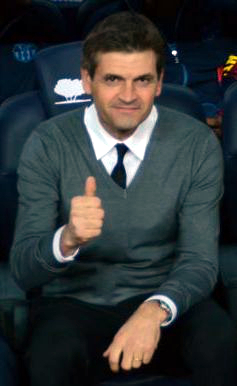
ตีโต บีลานอบา

 | playername = ตีโต บีลานอบา
 | image = ไฟล์:Tito Vilanova (2012).jpg
 | caption =
 | fullname = ฟรันเซสก์ บีลานอบา อี บาโย
 | dateofbirth =
 | cityofbirth = เบลย์ไกราเดมปูร์ดา
 | countryofbirth = ประเทศสเปน
 | dateofdeath =
 | cityofdeath = บาร์เซโลนา
 | countryofdeath = ประเทศสเปน
 | height =
 | position = Midfielder#Centre midfielder|กองกลาง
 | currentclub =
 | youthyears1 = 1984–1988 | youthclubs1 = สโมสรฟุตบอลบาร์เซโลนา|บาร์เซโลนา
 | years1 = 1988–1990 | clubs1 = FC Barcelona B|บาร์เซโลนาเบ | caps1 = 52 | goals1 = 6
 | years2 = 1990–1992 | clubs2 = UE Figueres|ฟีเกเรส | caps2 = 72 | goals2 = 6
 | years3 = 1992–1995 | clubs3 = Celta de Vigo|เซลตา | caps3 = 26 | goals3 = 1
 | years4 = 1995–1996 | clubs4 = CD Badajoz|บาดาโคซ | caps4 = 33 | goals4 = 2
 | years5 = 1996–1997 | clubs5 = เอร์เรเซเดมายอร์กา|มายอร์กา | caps5 = 10 | goals5 = 0
 | years6 = 1997–1998 | clubs6 = UE Lleida|เยย์ดา | caps6 = 21 | goals6 = 3
 | years7 = 1998–2000 | clubs7 = Elche CF|เอลเช | caps7 = 29 | goals7 = 1
 | years8 = 2000–2002 | clubs8 = UDA Gramenet|กราเมเนต | caps8 = 28 | goals8 = 2
 | totalcaps = 305 | totalgoals = 26
 | nationalyears1 = | nationalteam1 = | nationalcaps1 = | nationalgoals1 =
 | manageryears1 = 2007–2008 | managerclubs1 = FC Barcelona B|บาร์เซโลนาเบ (ผู้ช่วย)
 | manageryears2 = 2008–2012 | managerclubs2 = สโมสรฟุตบอลบาร์เซโลนา|บาร์เซโลนา (ผู้ช่วย)
 | manageryears3 = 2012–2013 | managerclubs3 = สโมสรฟุตบอลบาร์เซโลนา|บาร์เซโลนา
ฟรันเซสก์ "ตีโต" บีลานอบา อี บาโย () เกิดเมื่อวันที่ 17 กันยายน พ.ศ. 2512 เป็นนักฟุตบอลชาวสเปน เล่นในตำแหน่งกองกลาง มีชื่อเสียงเป็นที่รู้จัก ในฐานะผู้จัดการทีมสโมสรฟุตบอลบาร์เซโลนา
หลังจากเลิกเล่นฟุตบอลแล้ว ตีโตเข้าเป็นผู้ช่วยของแป็ป กวาร์ดิออลา ผู้จัดการทีมบาร์เซโลนาในขณะนั้น ซึ่งเป็นส่วนหนึ่งที่ช่วยให้สโมสรเป็นแชมป์ถึง 14 รายการ ในฤดูกาล 2012 สโมสรเลื่อนตำแหน่งให้ตีโต ขึ้นเป็นผู้จัดการทีมแทนกวาร์ดิออลา และเป็นแชมป์ลาลิกา ฤดูกาล 2012–13 ต่อมาเมื่อ 19 กรกฎาคม 2013 ตีโตต้องลาออกจากผู้จัดการทีมบาร์เซโลนา เนื่องจากแพทย์ตรวจพบมะเร็งที่ต่อมน้ำลาย ซึ่งหากเขายังทำงานต่อไปจะเป็นอุปสรรคต่อการรักษา และในที่สุด 25 เมษายน 2014 ตีโตก็ถึงแก่กรรม ขณะมีอายุ 45 ปี ด้วยสาเหตุจากเนื้อร้ายดังกล่าว
== อ้างอิง ==
== แหล่งข้อมูลอื่น ==
* FC Barcelona profile
* BDFutbol profile
* Transfermarkt profile
หมวดหมู่:บุคคลจากแคว้นกาตาลุญญา
หมวดหมู่:นักฟุตบอลชาวสเปน
หมวดหมู่:นักฟุตบอลชาวกาตาลา
หมวดหมู่:กองกลางฟุตบอล
หมวดหมู่:ผู้เล่นในลาลิกา
หมวดหมู่:ผู้เล่นสโมสรฟุตบอลบาร์เซโลนาอัตเลติก
หมวดหมู่:ผู้เล่นเซลตาเดบิโก
หมวดหมู่:ผู้เล่นเอร์เรเซเด มายอร์กา
หมวดหมู่:ผู้เล่นสโมสรฟุตบอลเอลเช
หมวดหมู่:ผู้จัดการทีมฟุตบอลในลาลิกา
หมวดหมู่:ผู้จัดการทีมฟุตบอลชาวสเปน
หมวดหมู่:ผู้จัดการทีมสโมสรฟุตบอลบาร์เซโลนา
หมวดหมู่:เสียชีวิตจากมะเร็ง